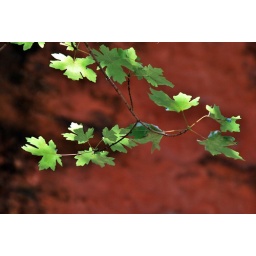
Green leaves and red rock in Zion National Park Utah-1